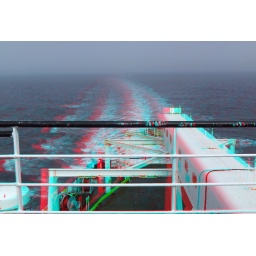
On a Cross channel ferry in anaglyph 3D stereo red blue glasses to view